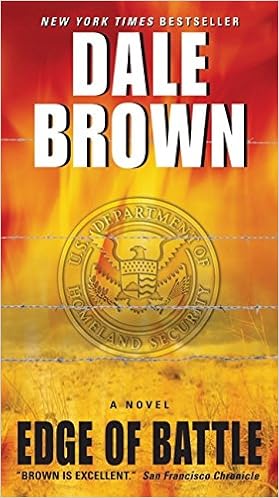
Edge of Battle
Category: Books
About the Author Dale Brown is the New York Times bestselling author of numerous books, from Flight of the Old Dog (1987) to, most recently, Eagle Station (2020). A former U.S. Air Force captain, he can often be found flying his own plane in the skies of the United States. He lives near Lake Tahoe, Nevada.
Features: Tensions have never been greater along America's border with Mexico. To aid his narcotics smuggling operation, criminal kingpin Ernesto Fuerza—under the name "Commander Veracruz" and the false banner of Mexican nationalism—is calling for an armed revolution to take back the southwestern United States. And the cold-blooded slaughter of a group of U.S. border guards may be the direct result of Fuerza's incendiary words . . . or of something far worse. | A new, potentially devastating threat to America's safety looms large—and Operation Rampart has been executed to combat it. A controversial test base located in Southern California and run by Major Jason Richter and his high-tech special operations unit TALON, it is the last line of defense against the firestorm of violence, bloodshed, and terror that is rapidly approaching from the south. But an even greater force might be behind the impending catastrophe: a powerful nemesis fanatically dedicated to vengeance . . . and annihilation.